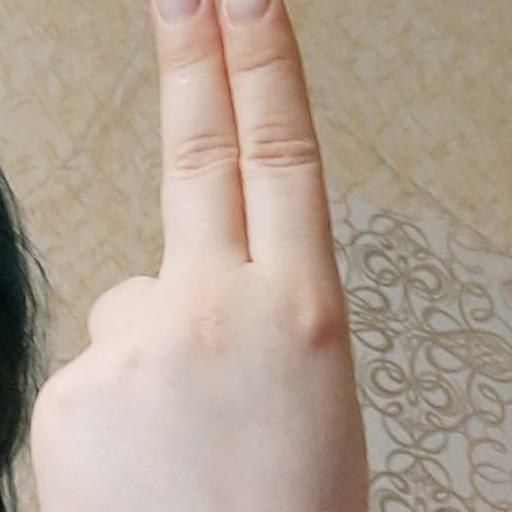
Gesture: two_up_inverted